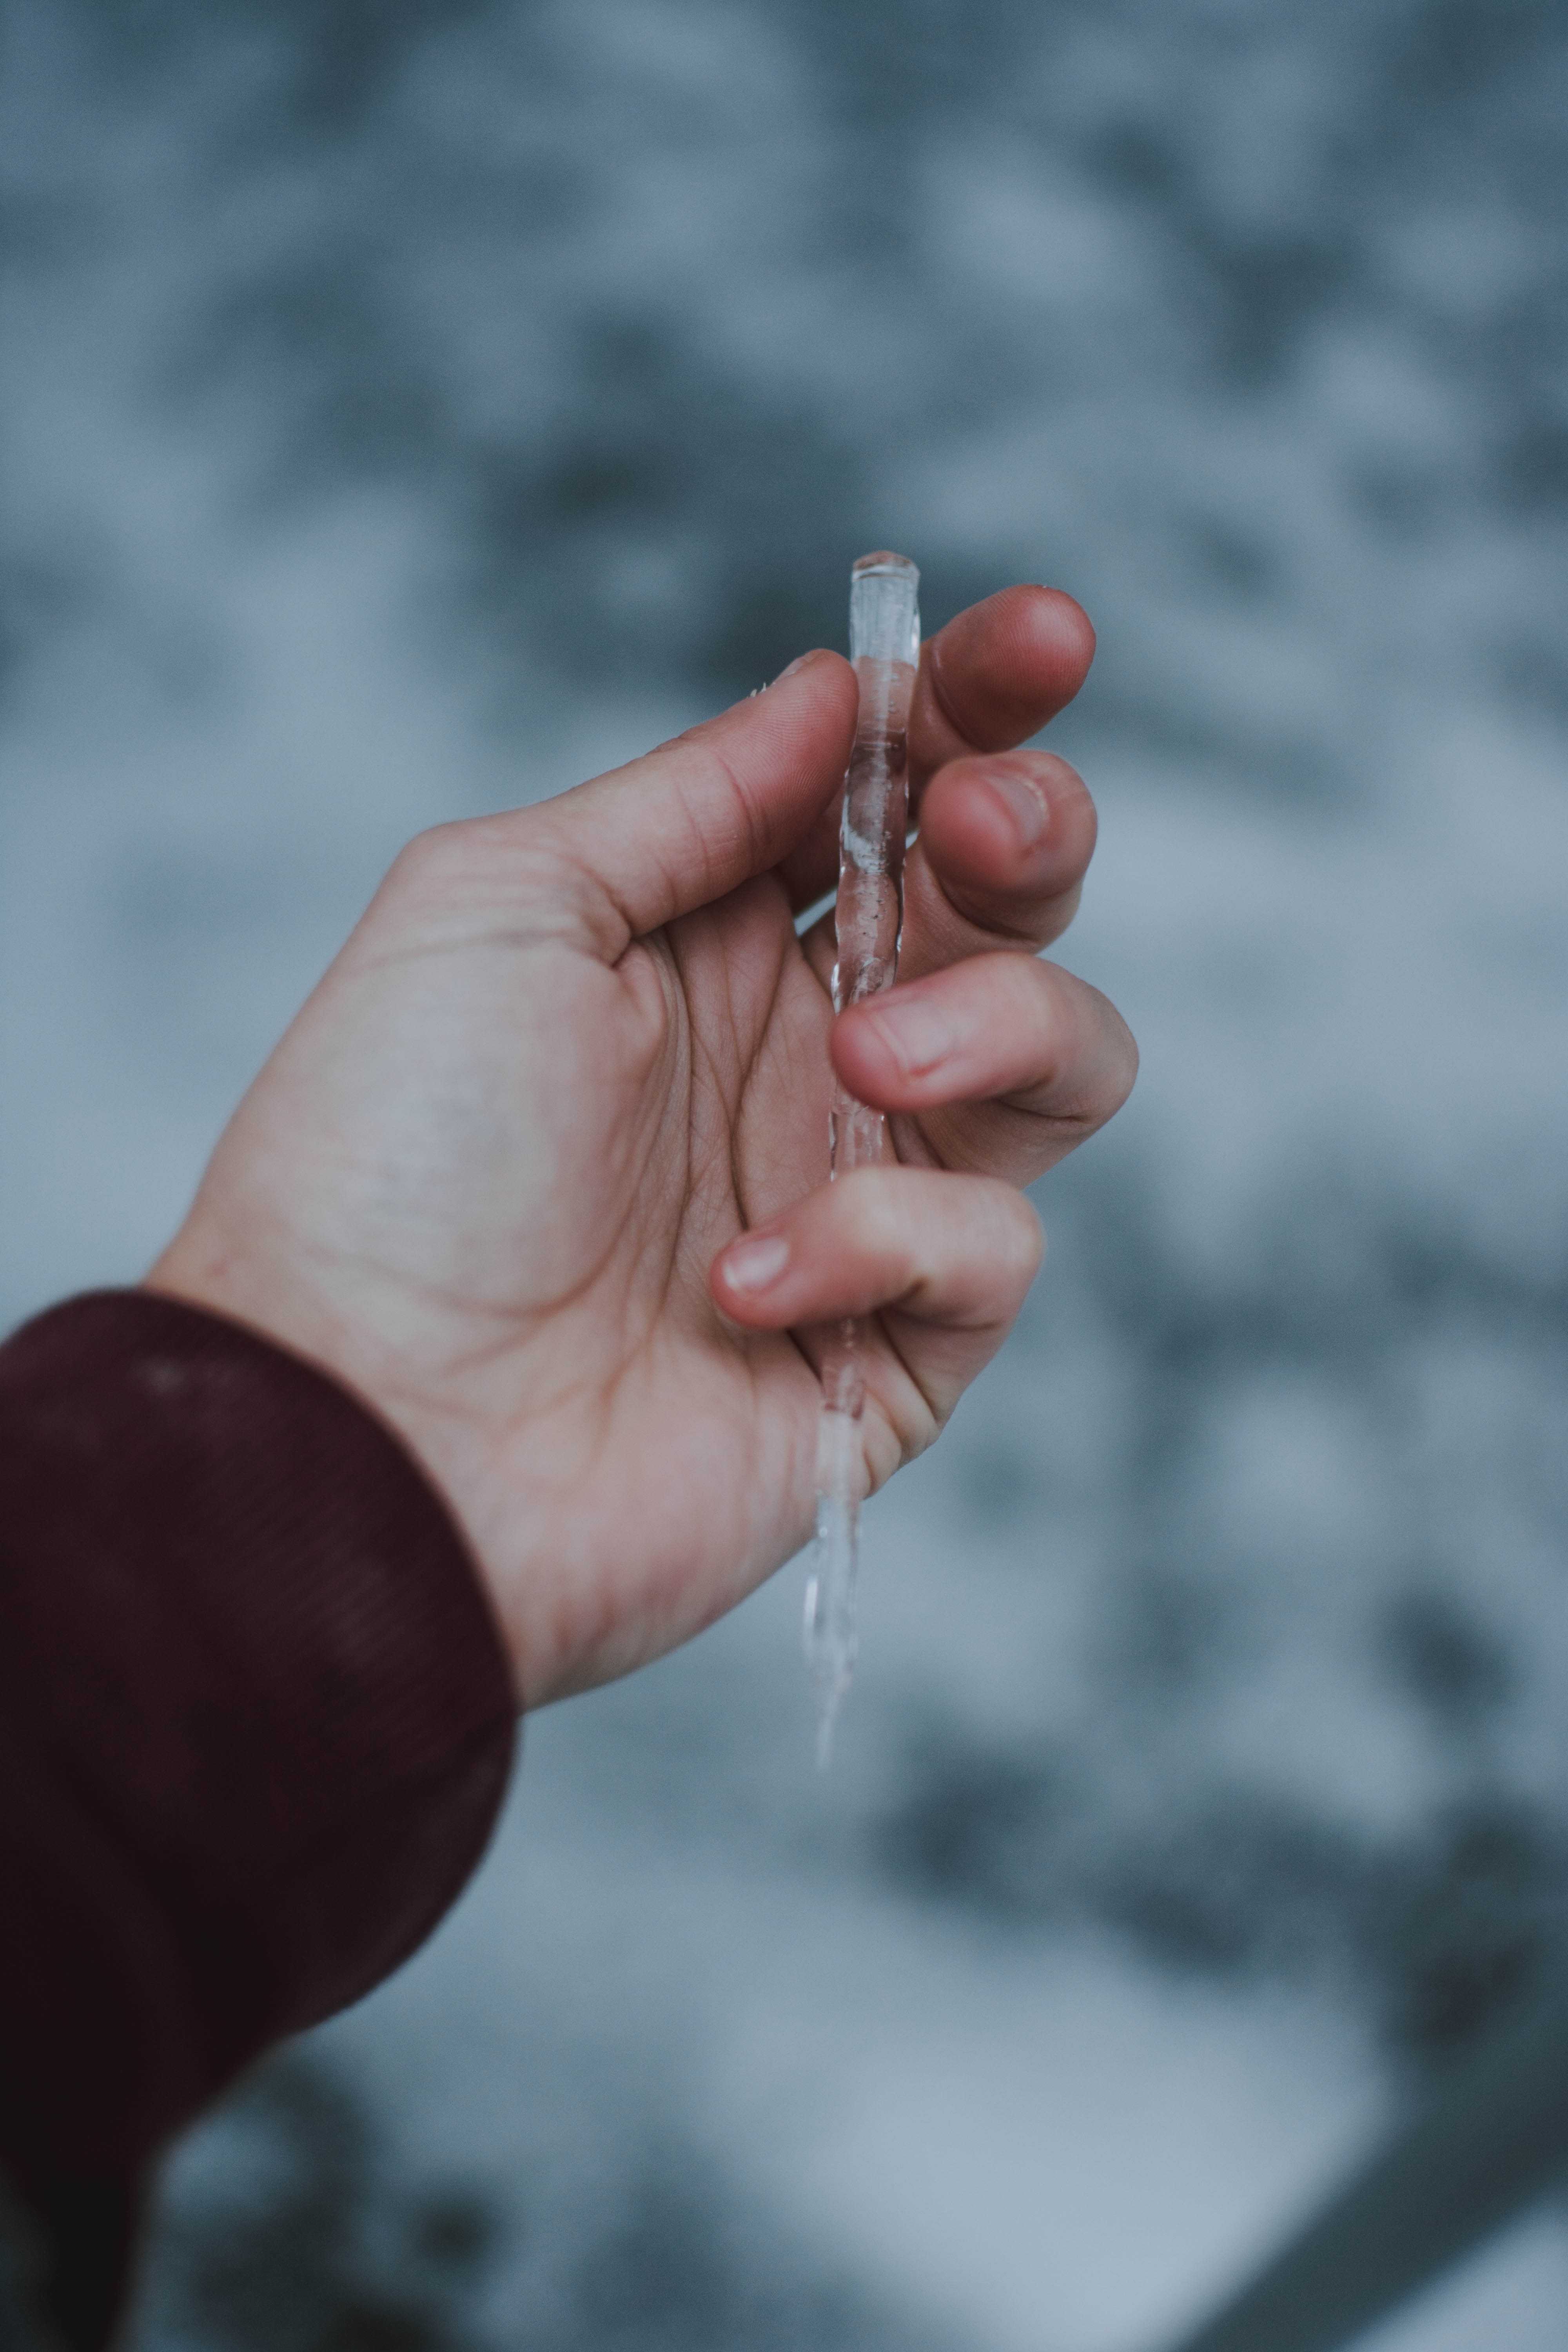
water, finger, hand, thumb, nail, vacation, gesture